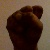
The image shows a hand gesture representing the letter 'S' in Indian Sign Language.